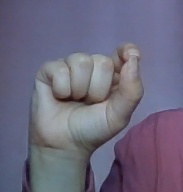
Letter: fa